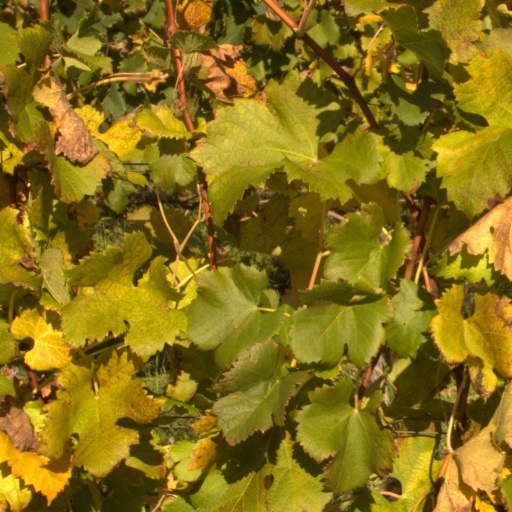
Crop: grape